Mike Kane

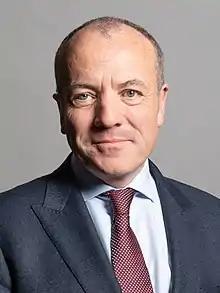
Official portrait, 2020

Michael Joseph Patrick Kane (born 9 January 1969) is a British politician who has served as a Parliamentary Under-Secretary of State for Transport since July 2024. A member of the Labour Party, Kane has served as Member of Parliament (MP) for Wythenshawe and Sale East since 2014.